New Zealand FP class electric multiple unit

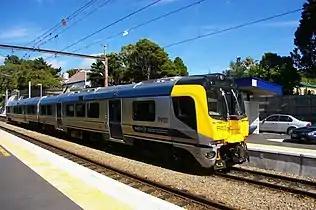
4103 at Khandallah station on the Johnsonville Line. The Matangi units were the first new rolling stock to serve the Johnsonville line in 74 years.

Other units were introduced to service as they arrived and completed testing and services checks and were cleared by the New Zealand Transport Agency. In June 2011, all seven units in service were temporarily withdrawn after problems was discovered in the auxiliary power units of two units. A faulty inductor coil in the APUs caused them to overheat, and the trains were fitted with extra cooling fans and settings for the APU power supply were altered so the trains could continue in service while replacement APUs were shipped out from Korea.